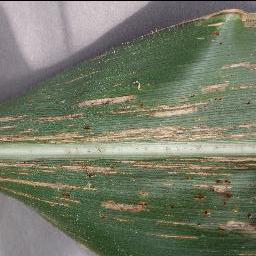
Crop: corn
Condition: (maize)_cercospora_spot_gray_spot